Rahmat Mohamad

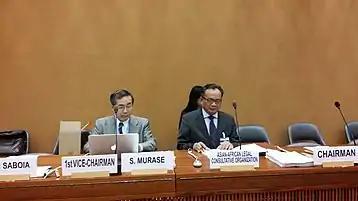
With the UN International Law Commission in Geneva.

Under his leadership, AALCO organized conferences on key topics such as the Law of the Sea, Climate Change, and Competition Law, and expanded its agenda to include emerging issues like International Law in Cyberspace, Marine Biodiversity, and the Legal Aspects of Violent Extremism. He also played a role in fostering academic engagement, delivering lectures at various institutions, and contributing to the publication of books and journals related to international law and the Asian-African perspective.